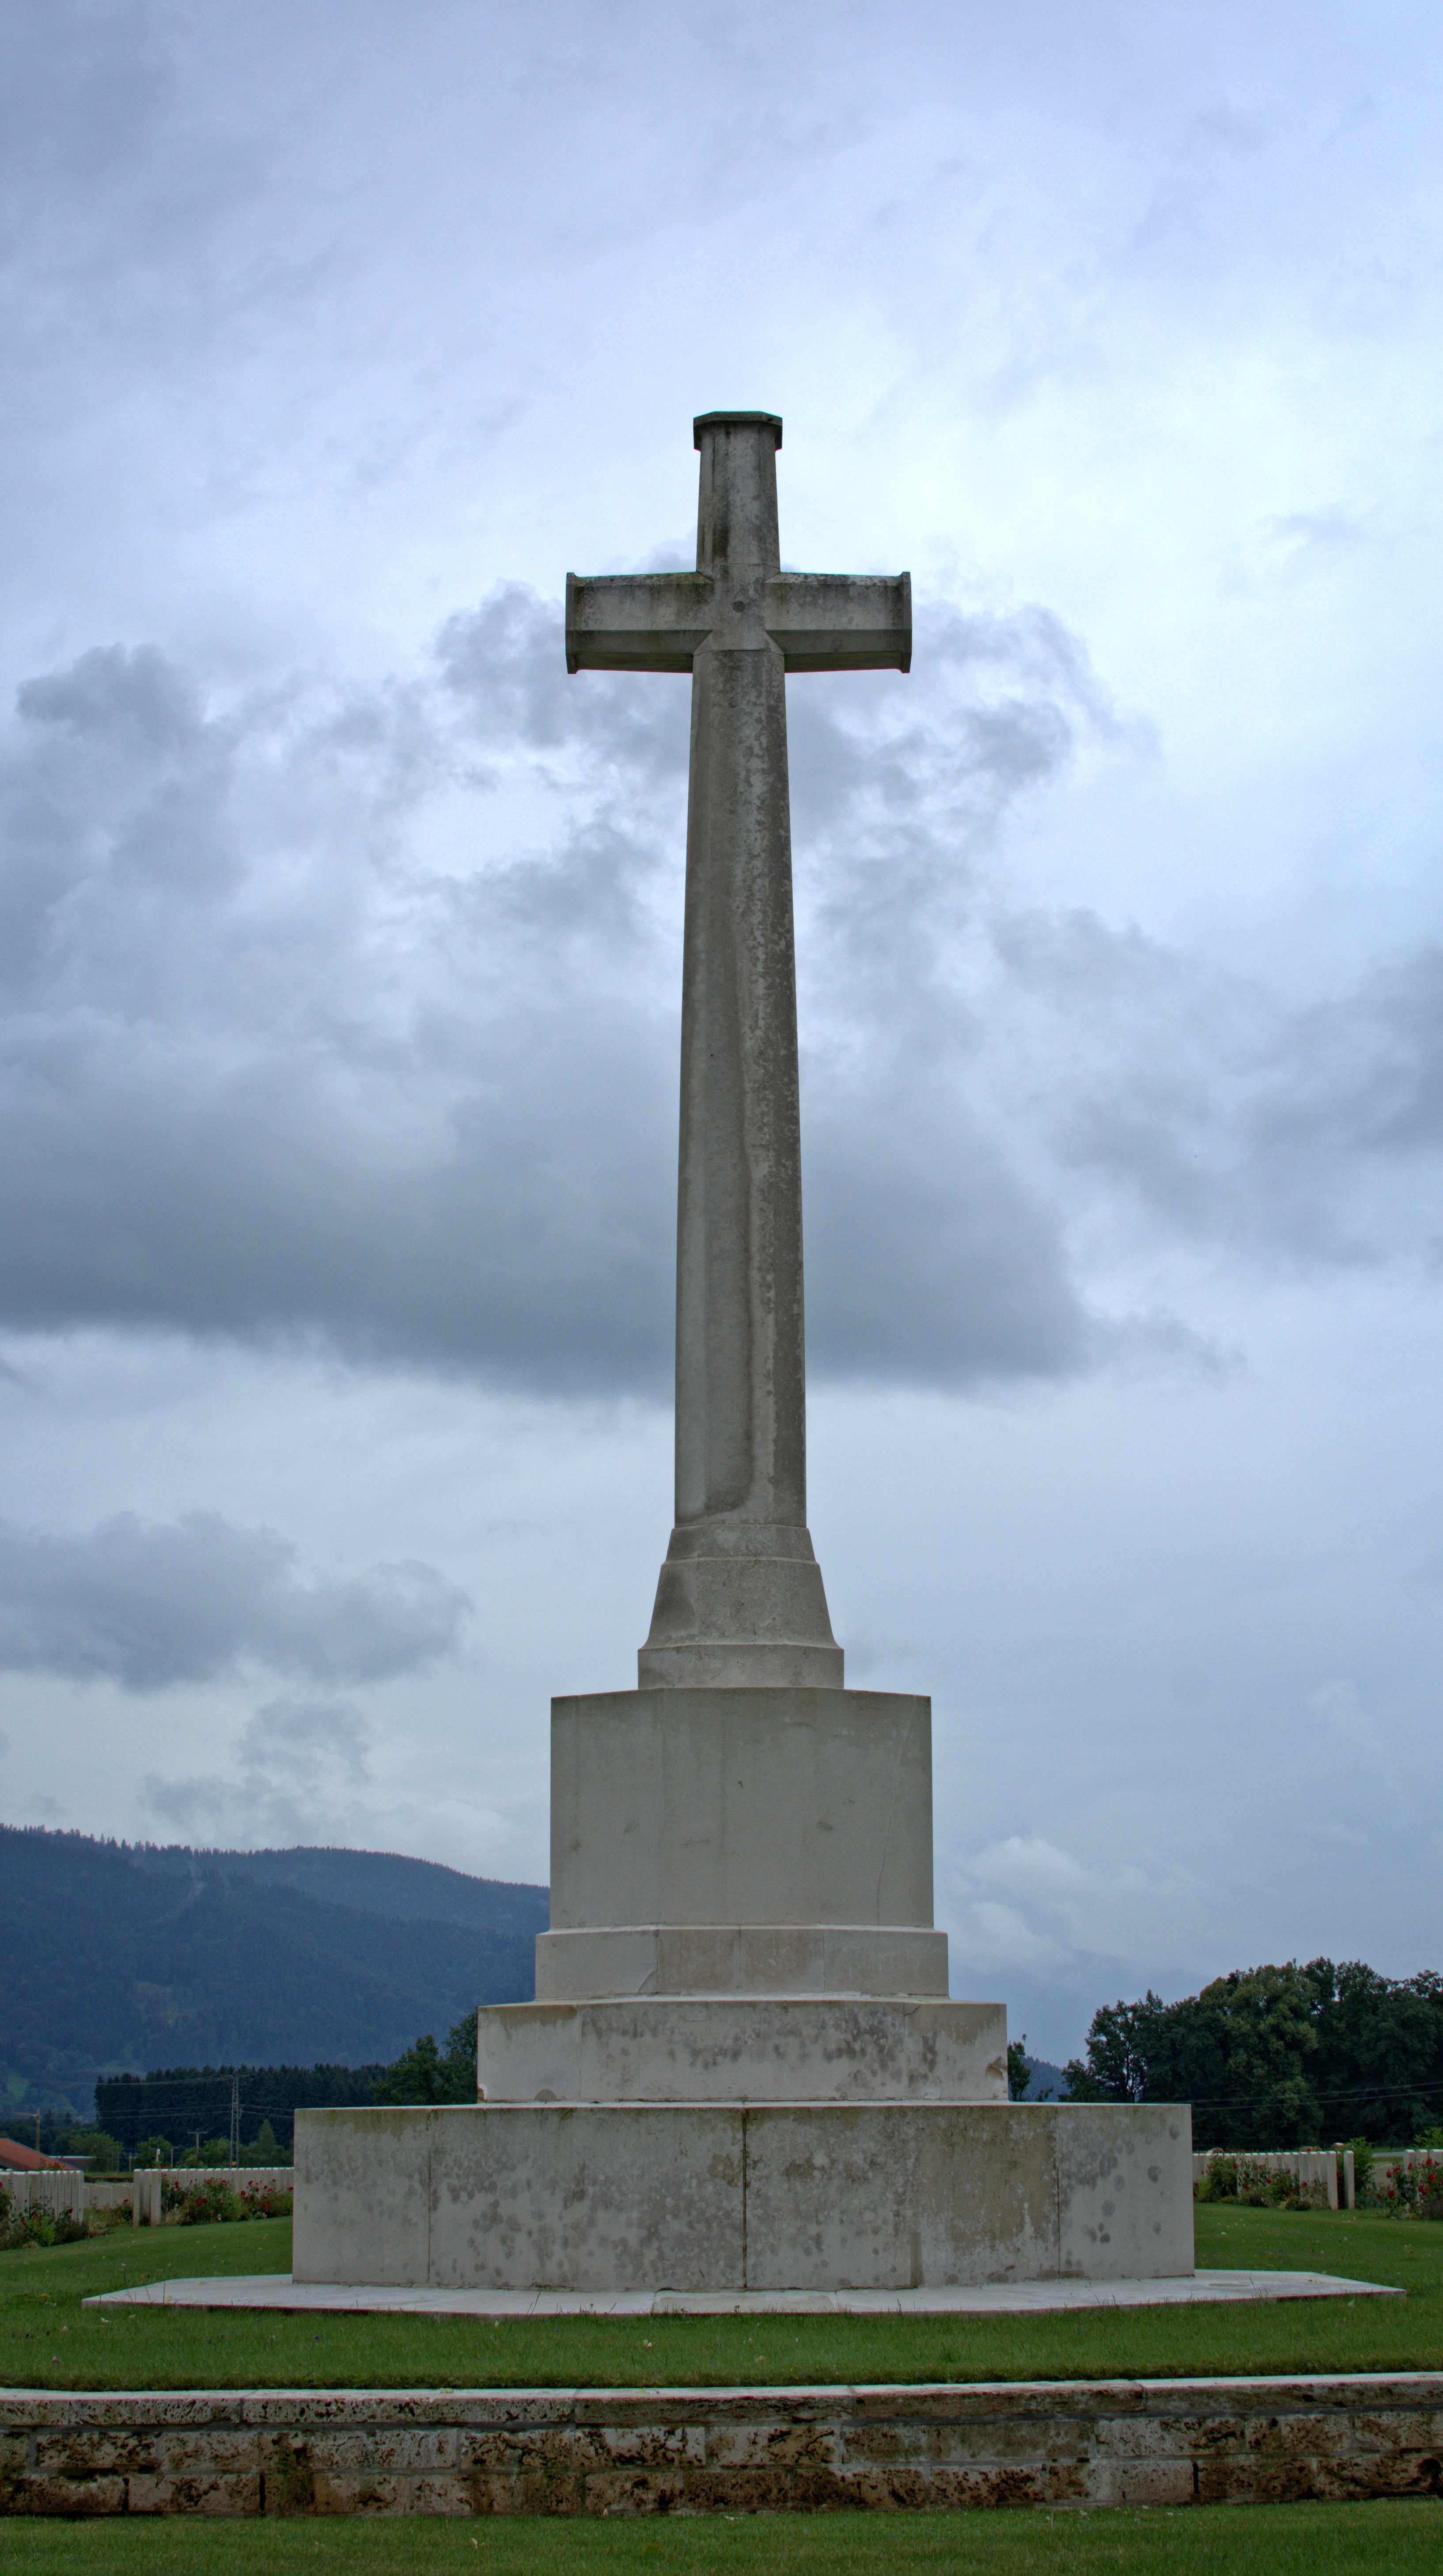
monument, statue, symbol, religion, landmark, cross, christian, memorial, faith, obelisk, christianity